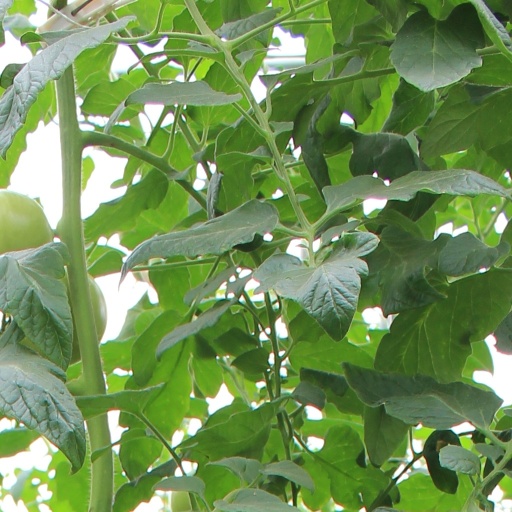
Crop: tomato